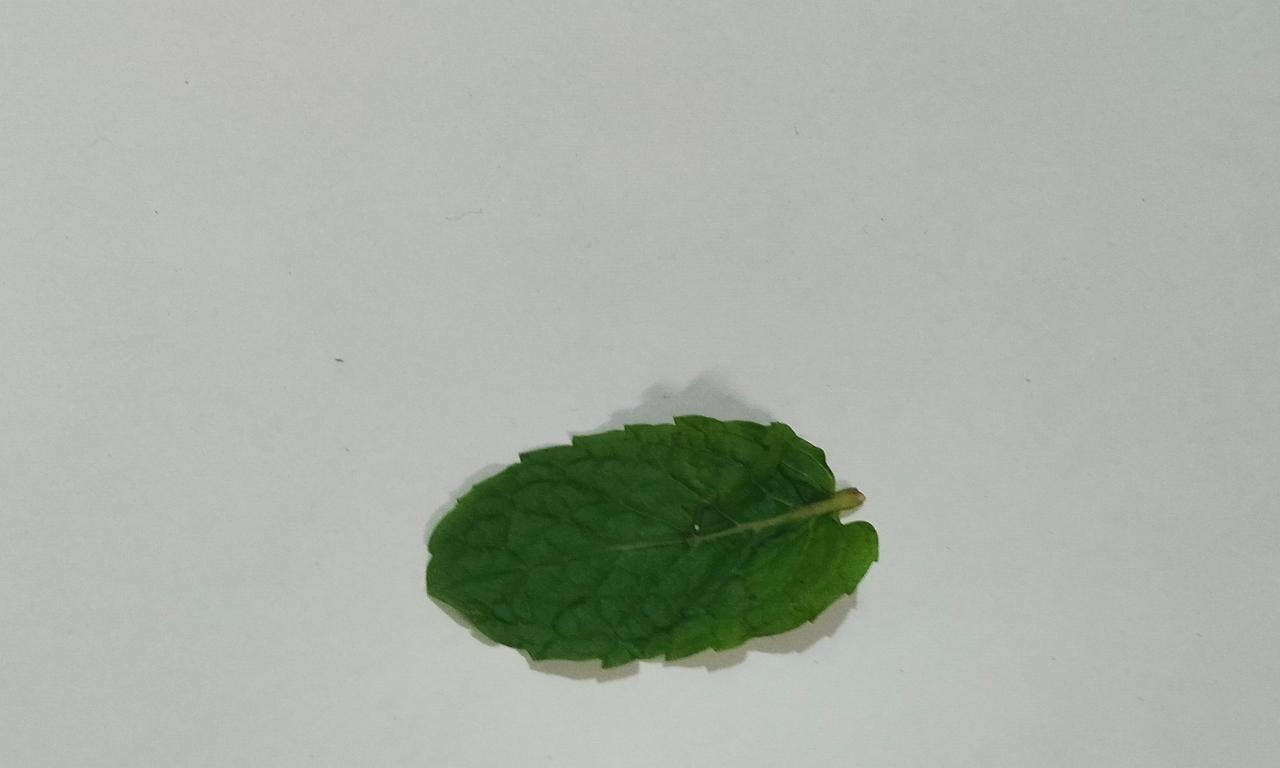
Label: Fresh